Heart

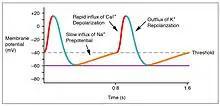
The prepotential is due to a slow influx of sodium ions until the threshold is reached followed by a rapid depolarisation and repolarisation. The prepotential accounts for the membrane reaching threshold and initiates the spontaneous depolarisation and contraction of the cell; there is no resting potential.

The normal resting heart rate is called the sinus rhythm, created and sustained by the sinoatrial node, a group of pacemaking cells found in the wall of the right atrium. Cells in the sinoatrial node do this by creating an action potential. The cardiac action potential is created by the movement of specific electrolytes into and out of the pacemaker cells. The action potential then spreads to nearby cells.